Woodside, Merseyside

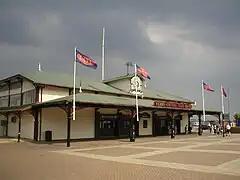
Woodside Ferry Terminal booking hall in 2006.

A wooden construction on brick foundations, the 1864 booking hall is a listed building. It remained virtually unaltered until it was extensively refurbished from 1985 in the existing style, with many of the original timbers being replaced.